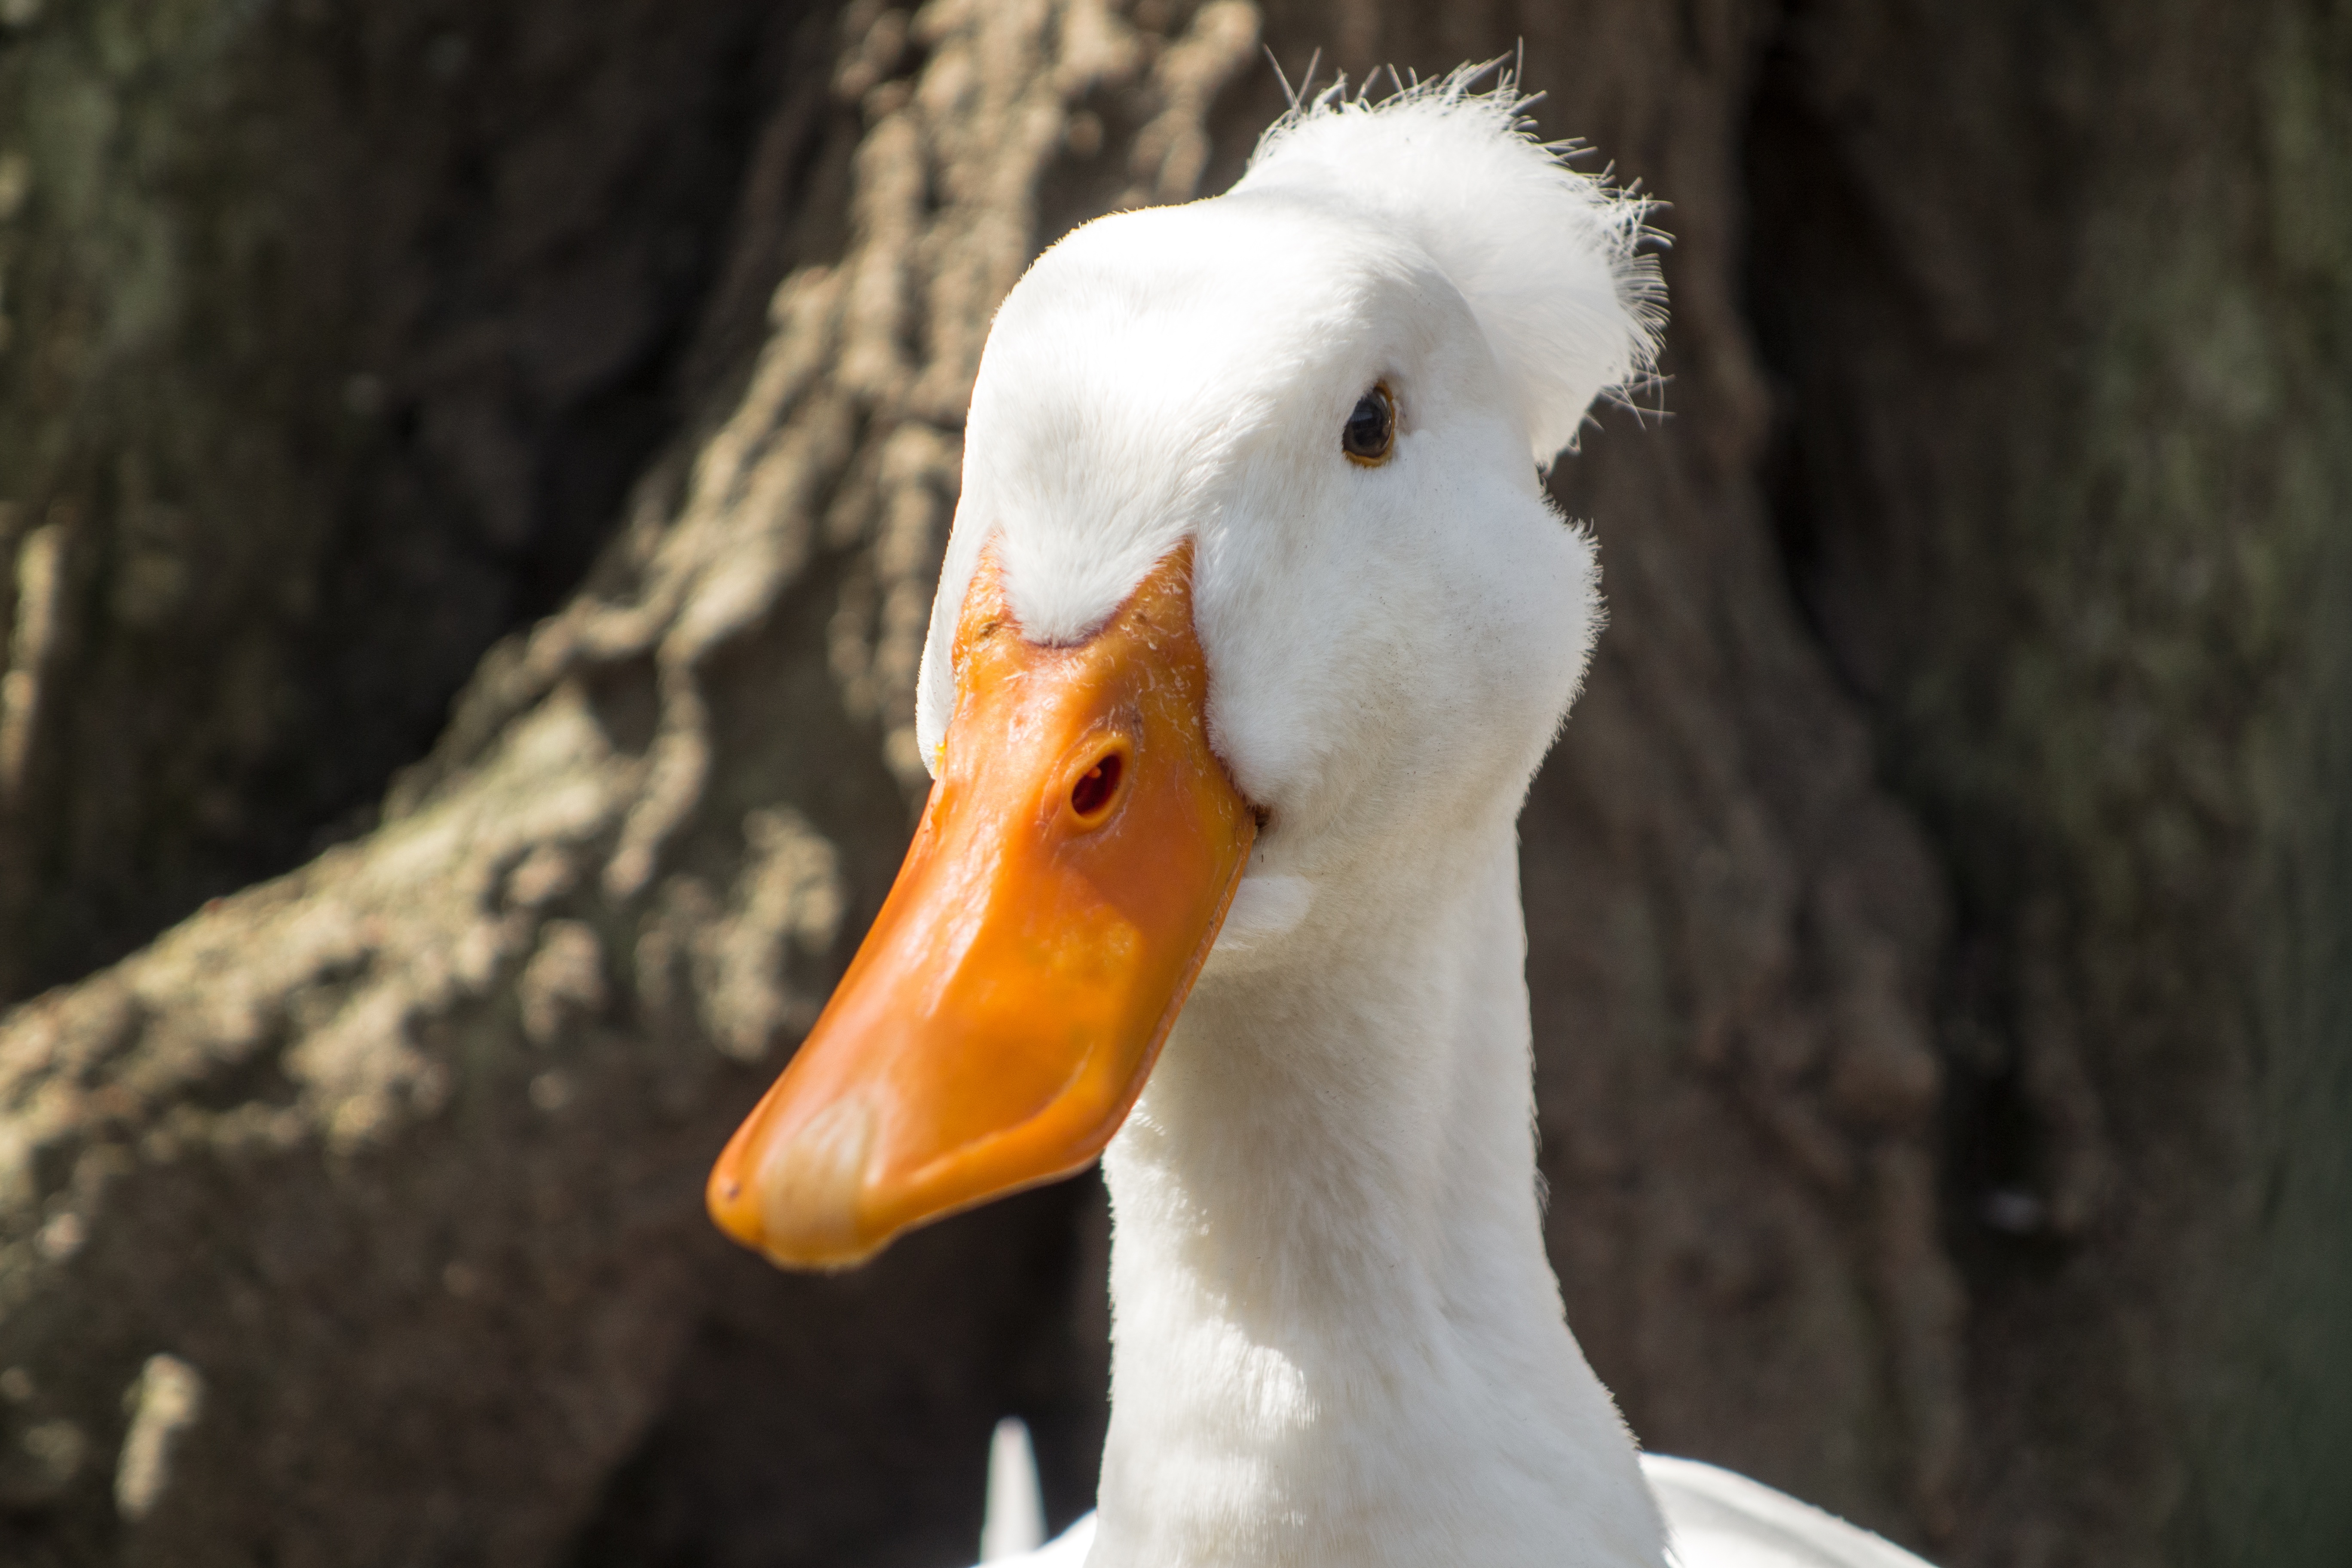
bird, animal, wildlife, beak, fauna, plumage, drake, close up, swan, duck, goose, vertebrate, waterfowl, curious, water bird, mallard, young animal, duck bird, young animals, iroquois, ducks geese and swans, crested duck